Bangor Lumberjacks

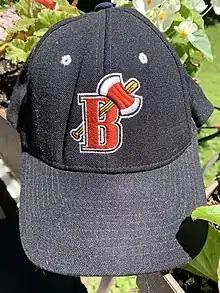
Bangor Lumberjacks cap

The Bangor Lumberjacks were an independent minor league baseball team in the Northeast League that was based in Bangor, Maine. Prior to 2003, the Lumberjacks played in Glens Falls, New York and were known as the Adirondack Lumberjacks. The team moved to Maine following the 2002 season. In 2003, the Lumberjacks played in Orono at Larry Mahaney Diamond and in 2004 they played at Bangor's Winkin Sports Complex. Kash Beauchamp served as the team's manager.